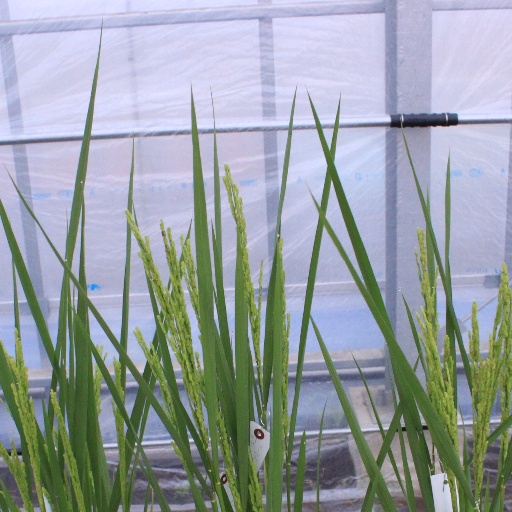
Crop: rice